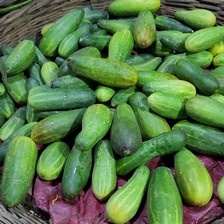
Label: cucumber